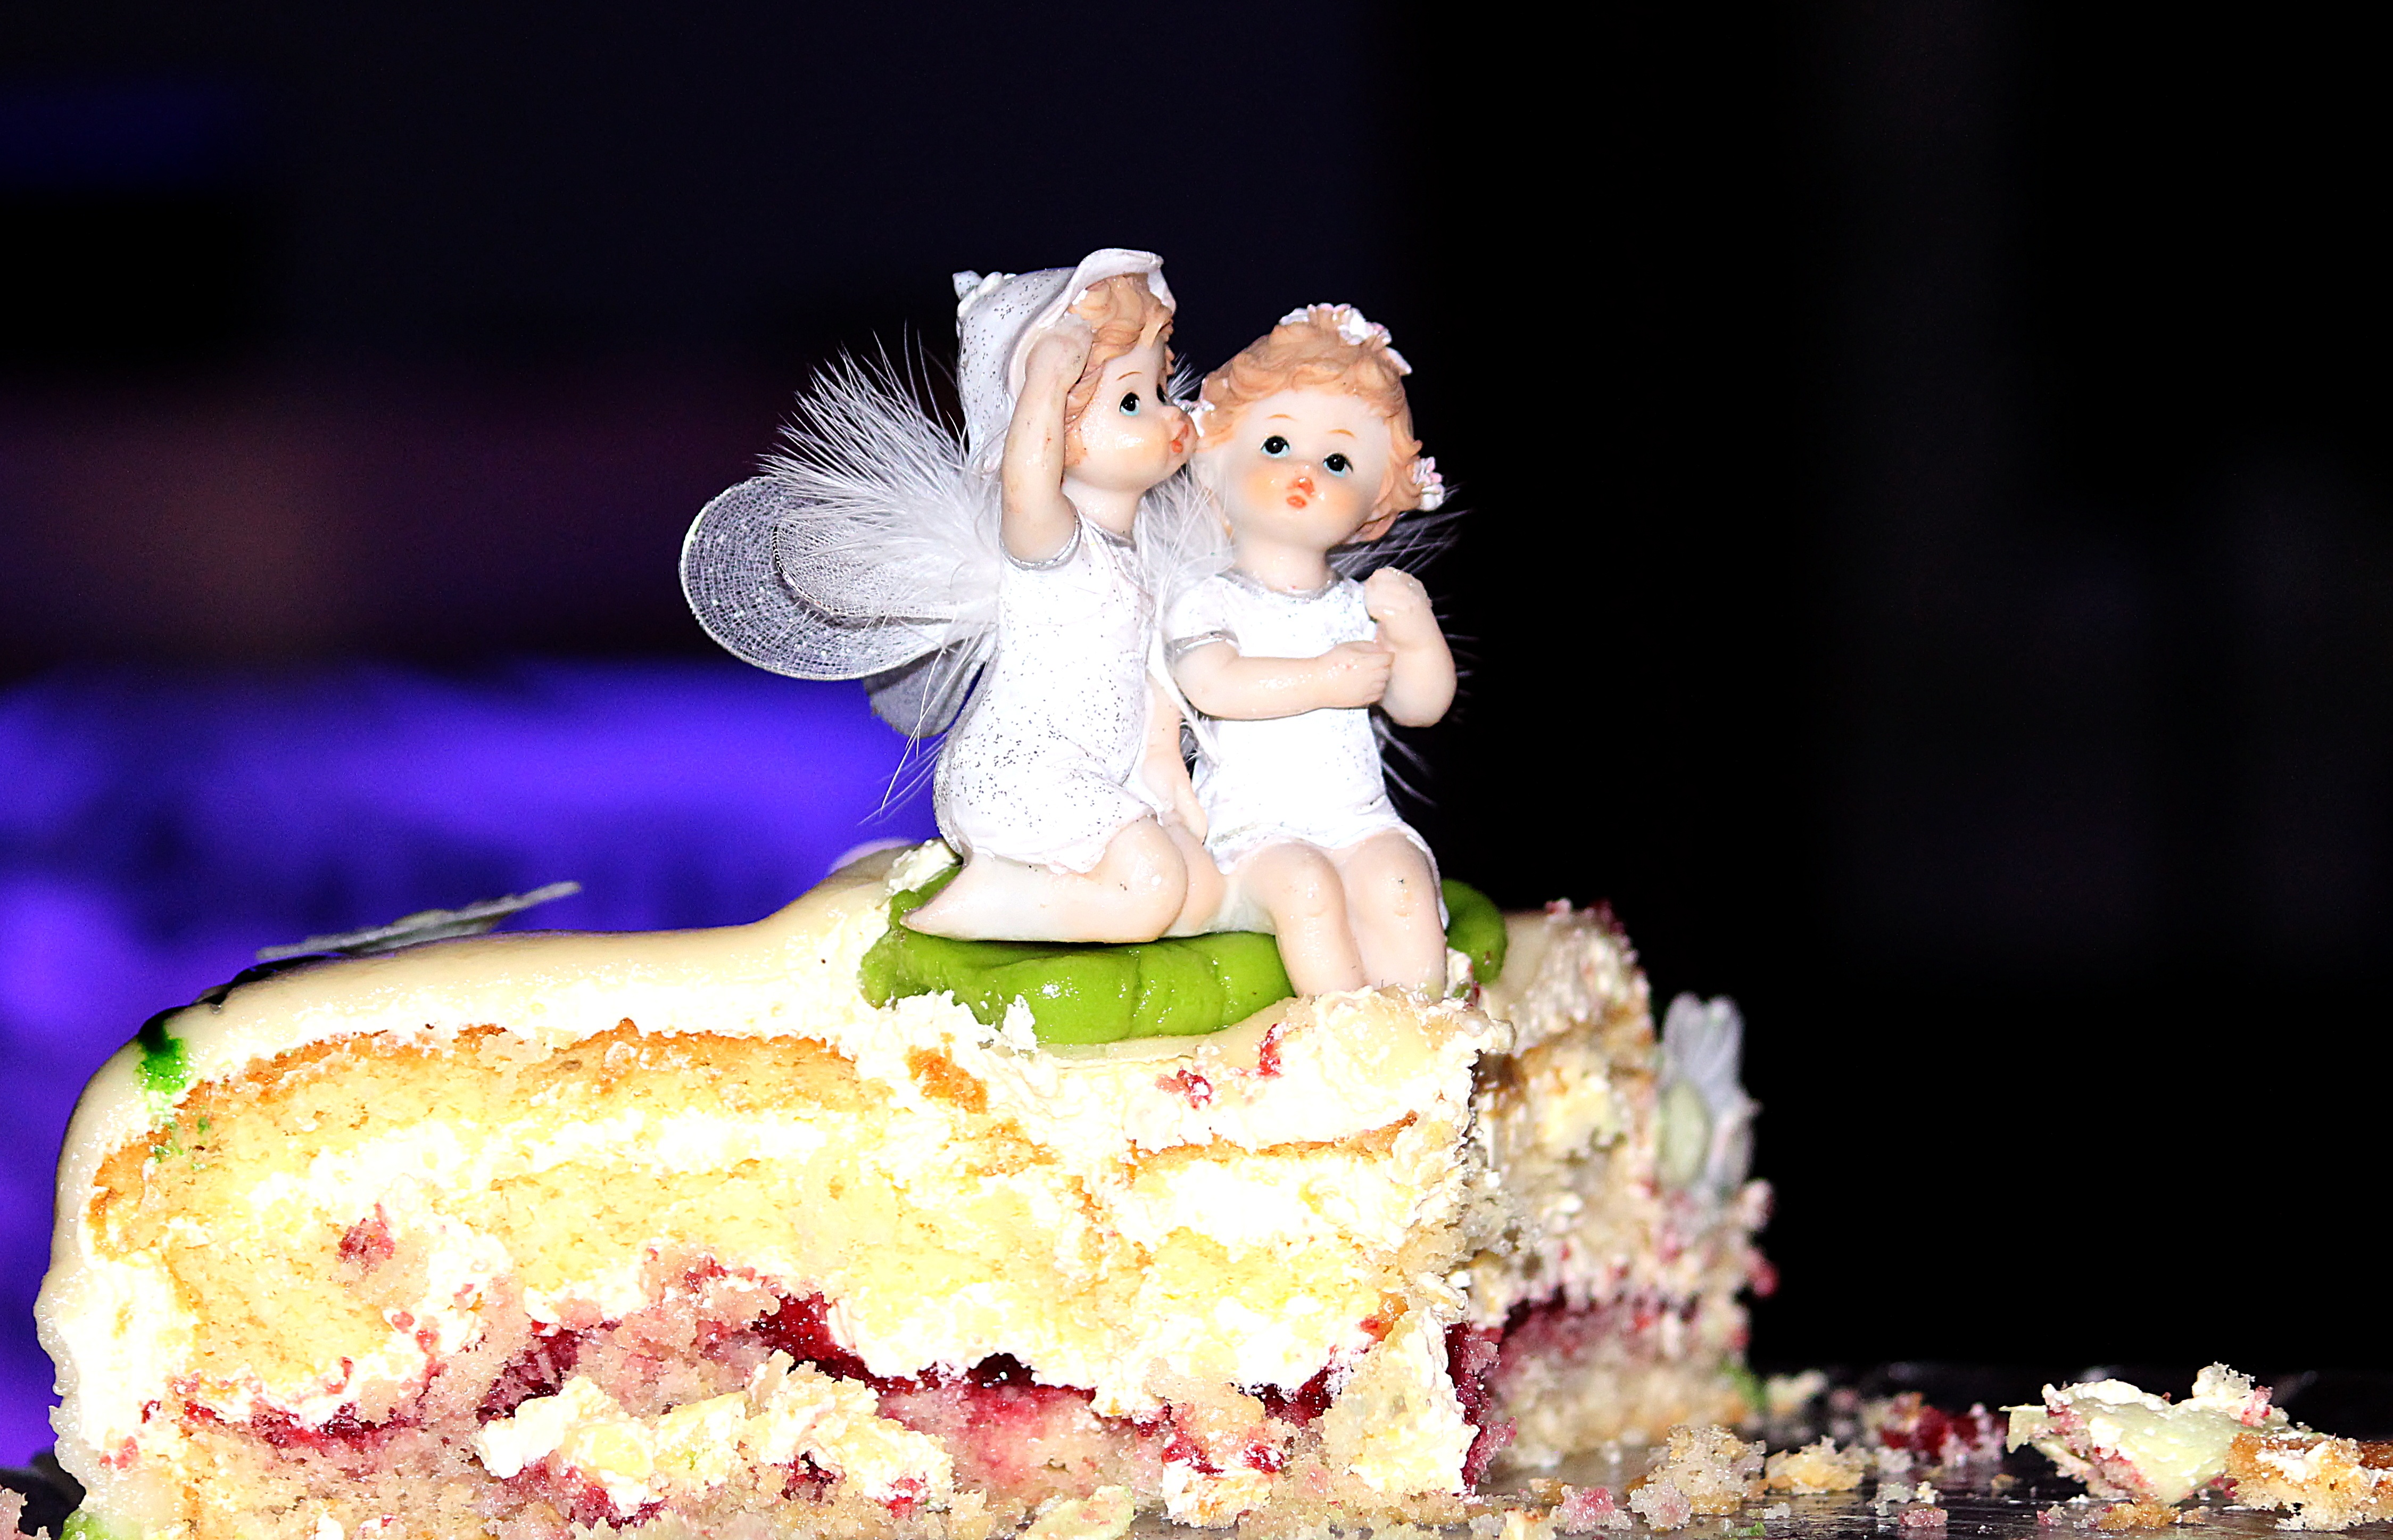
table, sweet, celebration, love, decoration, food, colorful, together, frosting, dessert, wedding, marriage, delicious, cake, ornament, deco, flowers, happy birthday, baked, birthday cake, pastries, angel, fun, baker, joy, candy, decorated, figures, birthday, luck, sweetness, surprise, treat, before, baked goods, fairies, delicacy, nibble, homosexual, understanding, wedding cake, torte, elves, marzipan cake, lesbian marriage, cherry filling, birthday coffee, zufriendheit